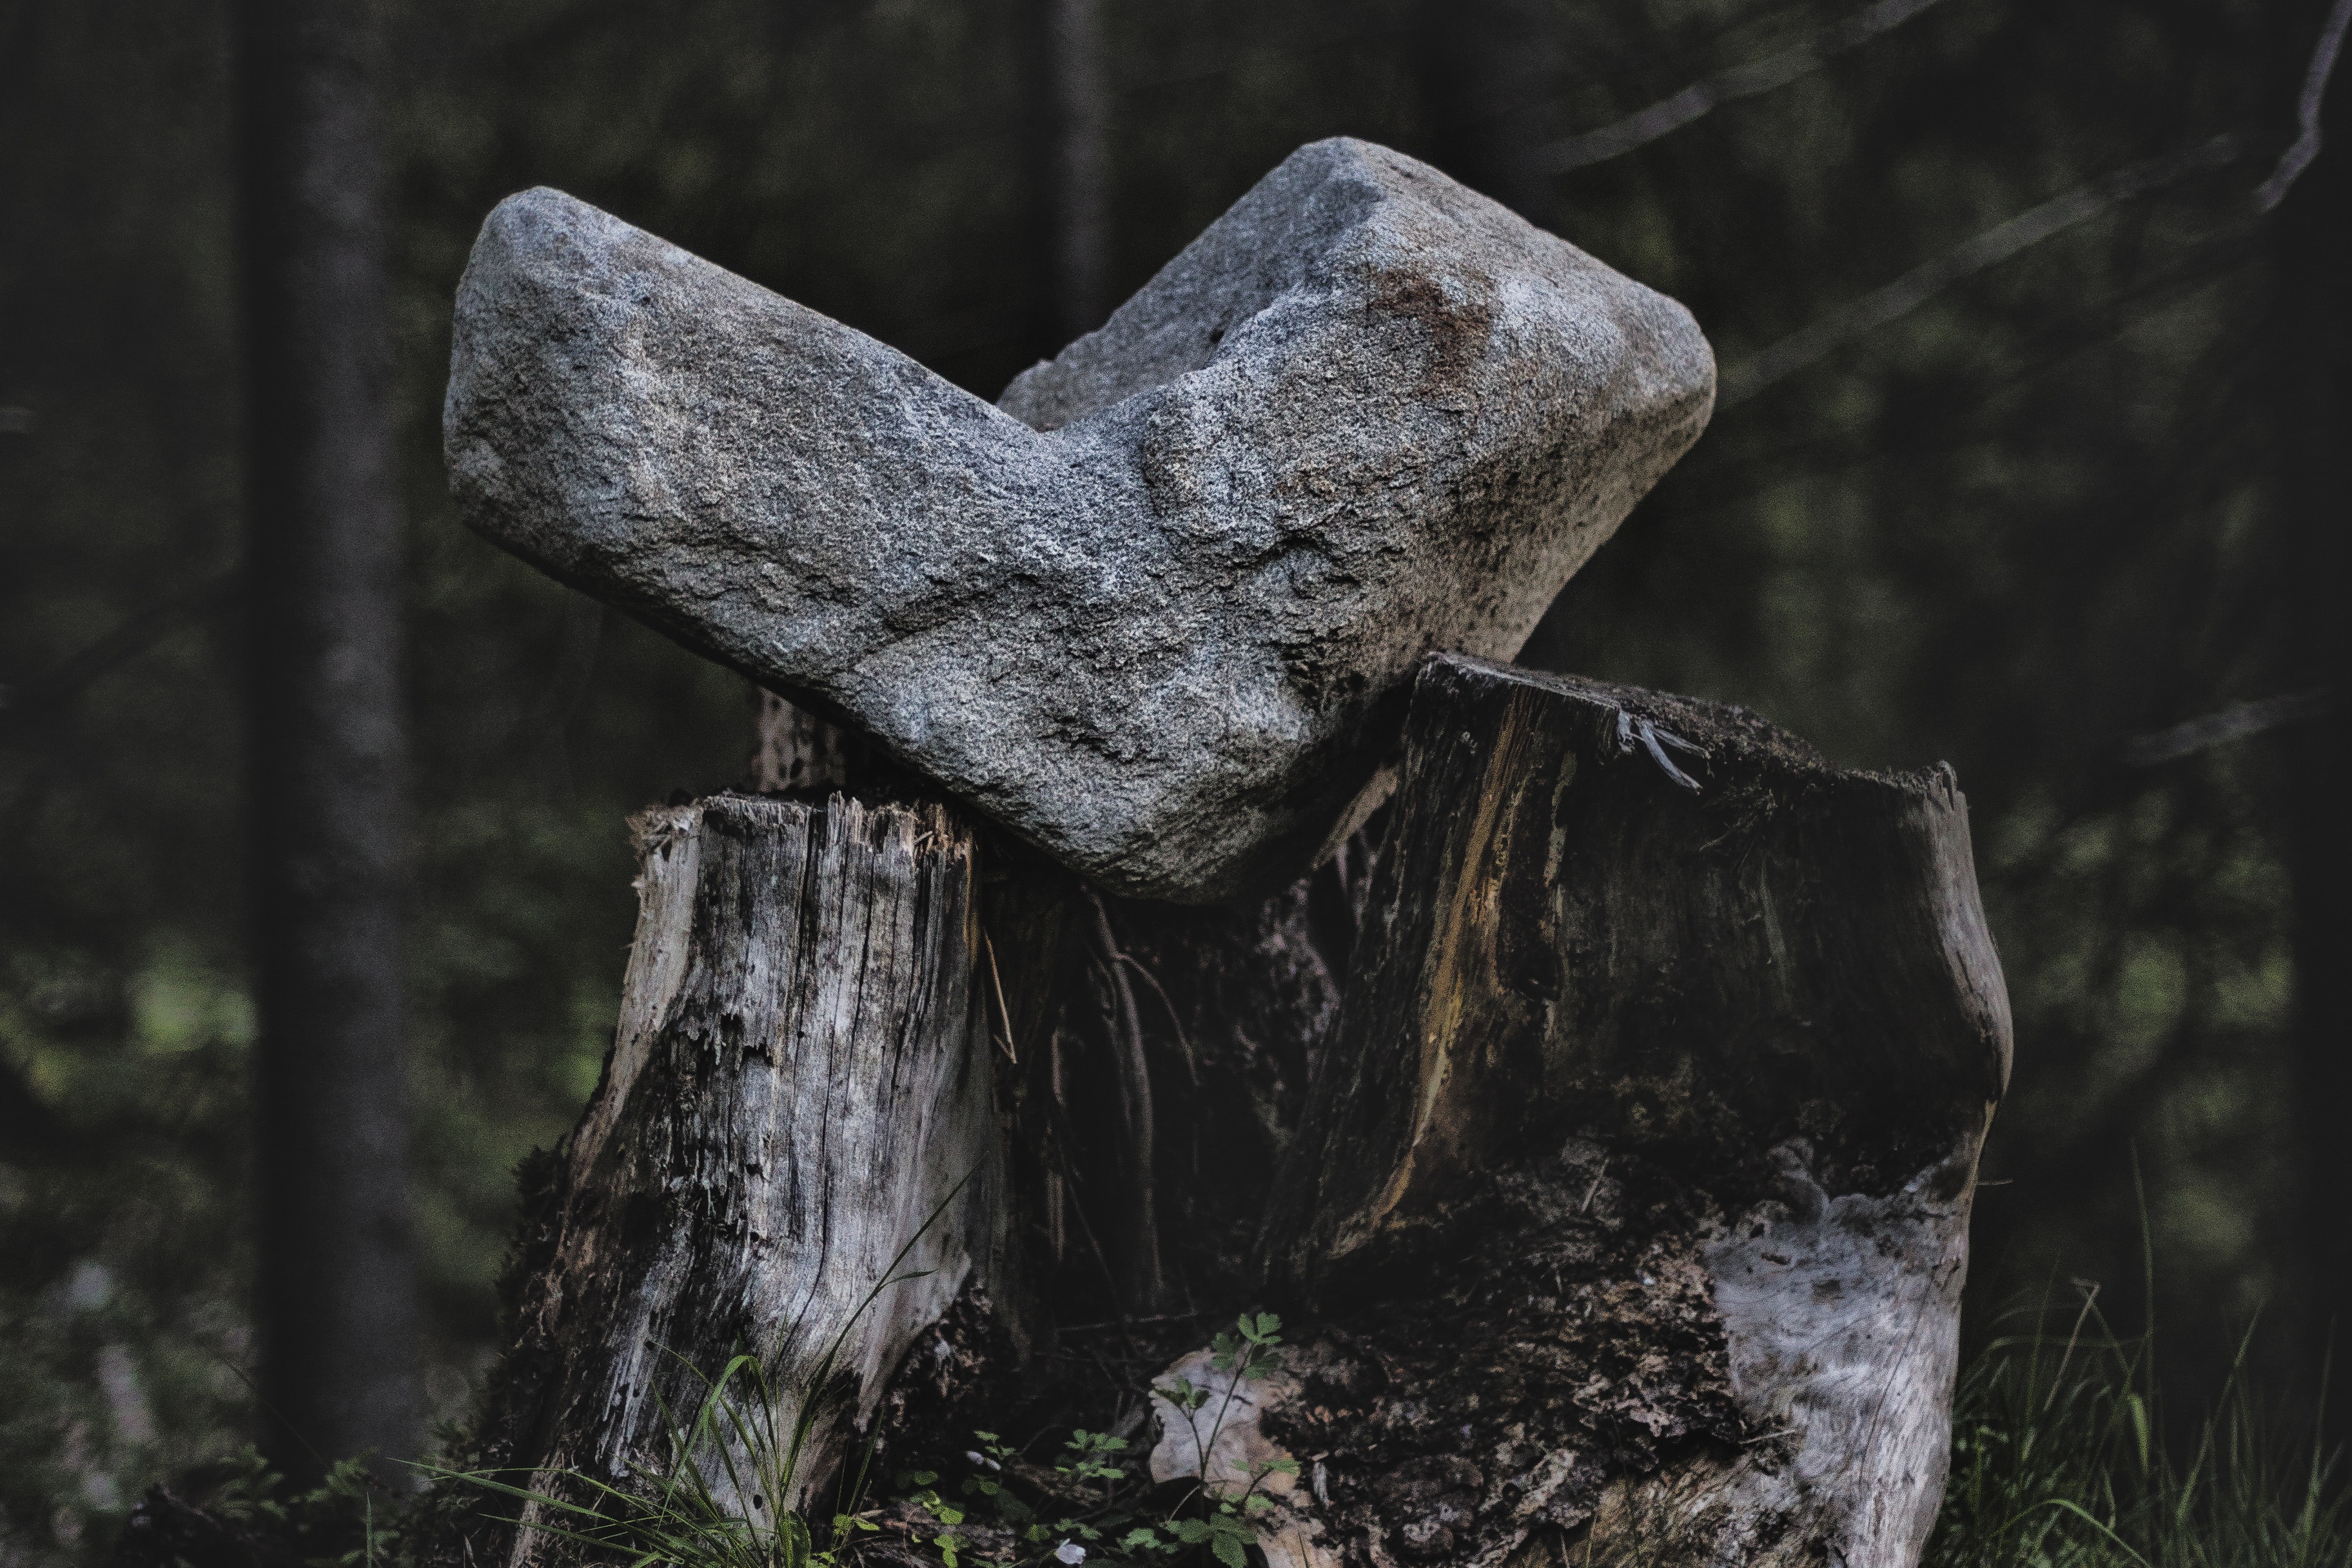
tree, natural landscape, leaf, trunk, wood, rock, plant, forest, grass, photography, stone carving, headstone, stock photography, tree stump, landscape, woodland, sculpture, cross